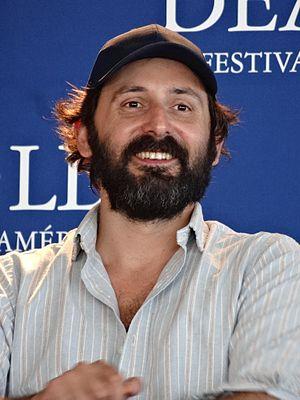
Quentin Dupieux est un artiste de musique électronique, réalisateur et scénariste français, né le 14 avril 1974 à Paris. Il utilise, pour son œuvre musicale, le pseudonyme de Mr. Oizo.